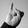
ASL letter: I